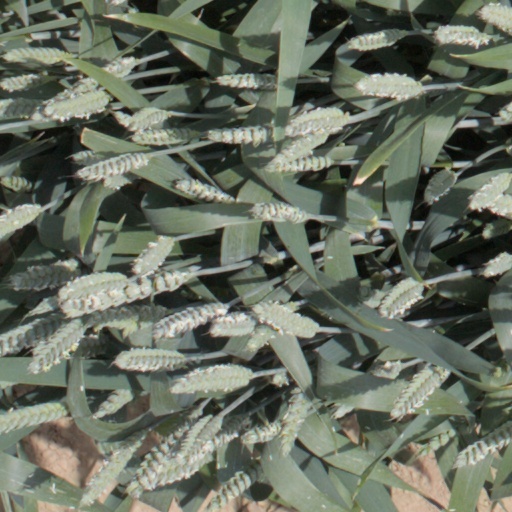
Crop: wheat